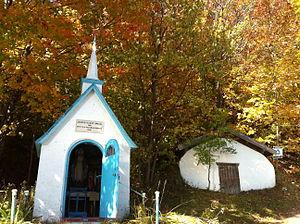
Chapelle Gravel
Château-Richer est une ville située dans la MRC de La Côte-de-Beaupré, dans la région administrative de la Capitale-Nationale, au Québec, au Canada.